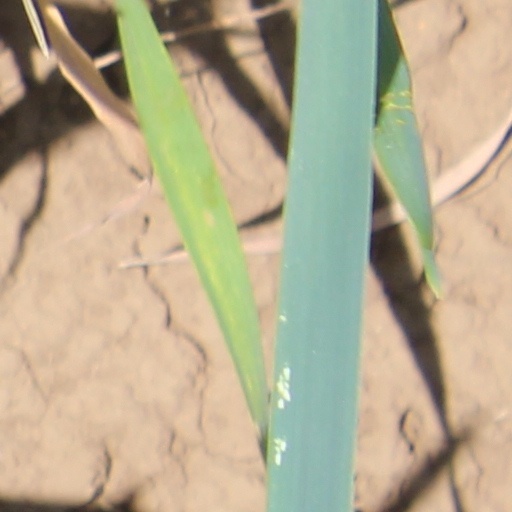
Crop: wheat